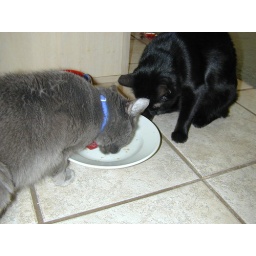
song maddie photographer kid cat cats grey black Pictures taken by Maddie of her cats.